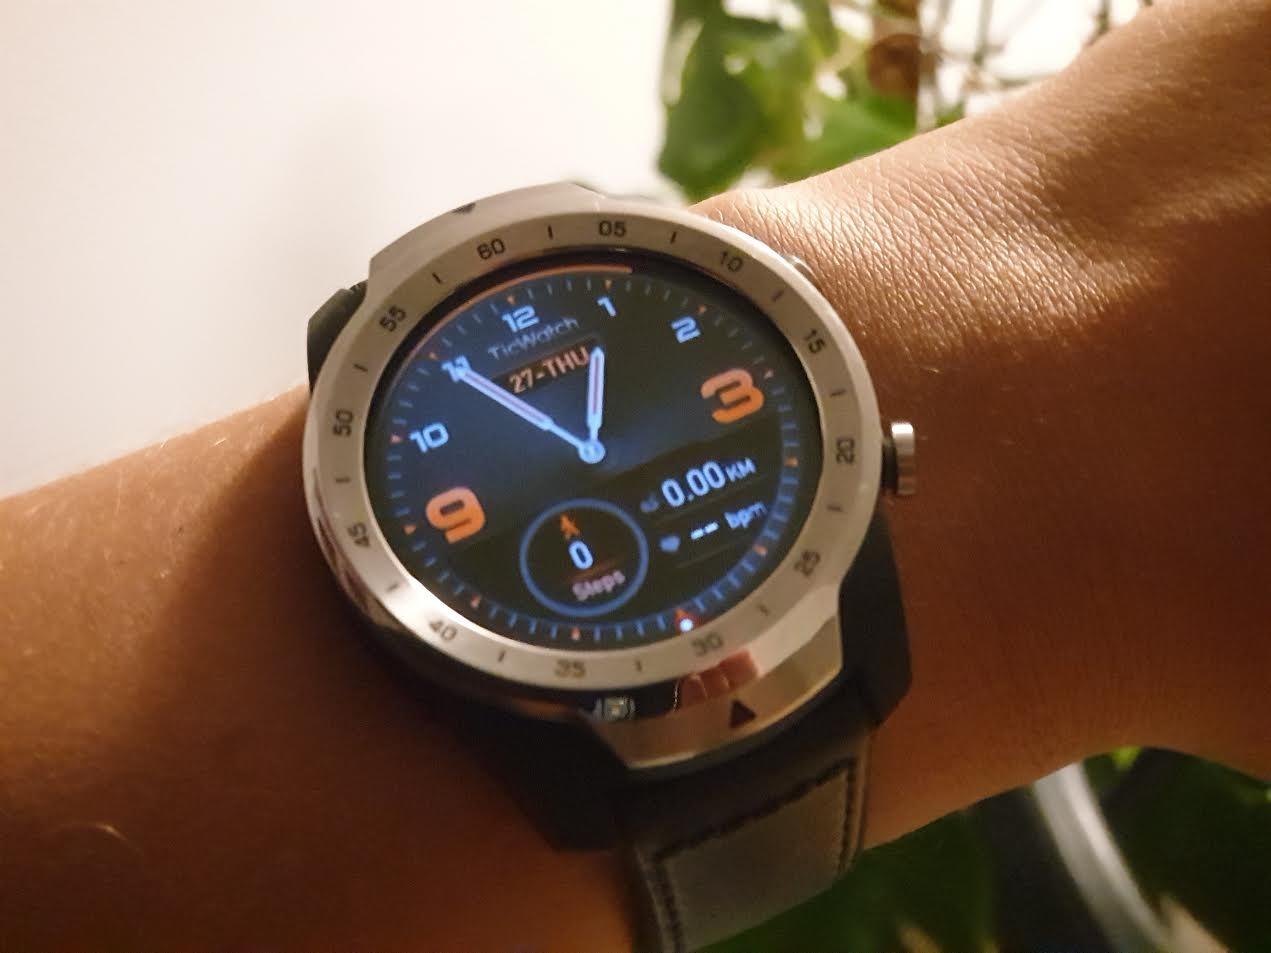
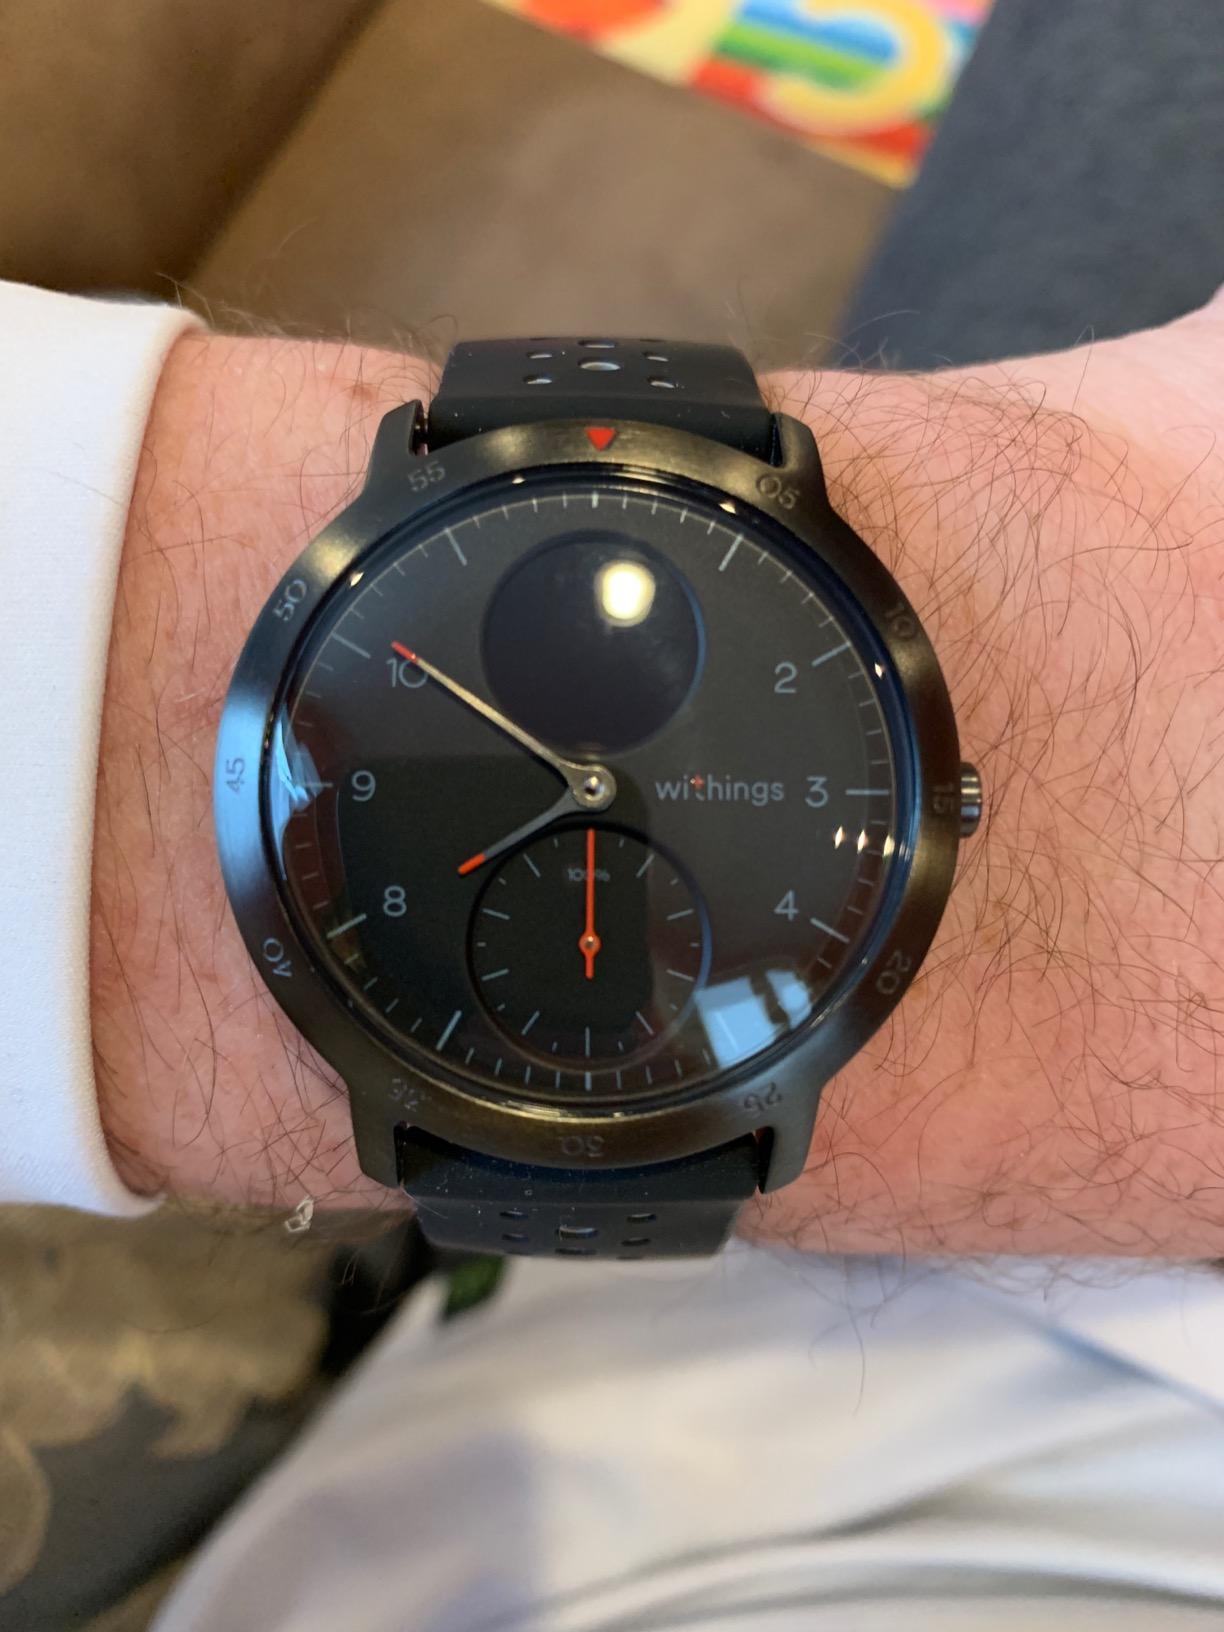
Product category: smartwatch
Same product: no